Kristin Goodwin

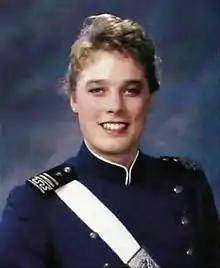
Cadet Goodwin

Goodwin received her Bachelor of Science in mechanical engineering from the United States Air Force Academy in 1993. In 2001, she received her Master of Arts in business and organizational management from George Washington University.